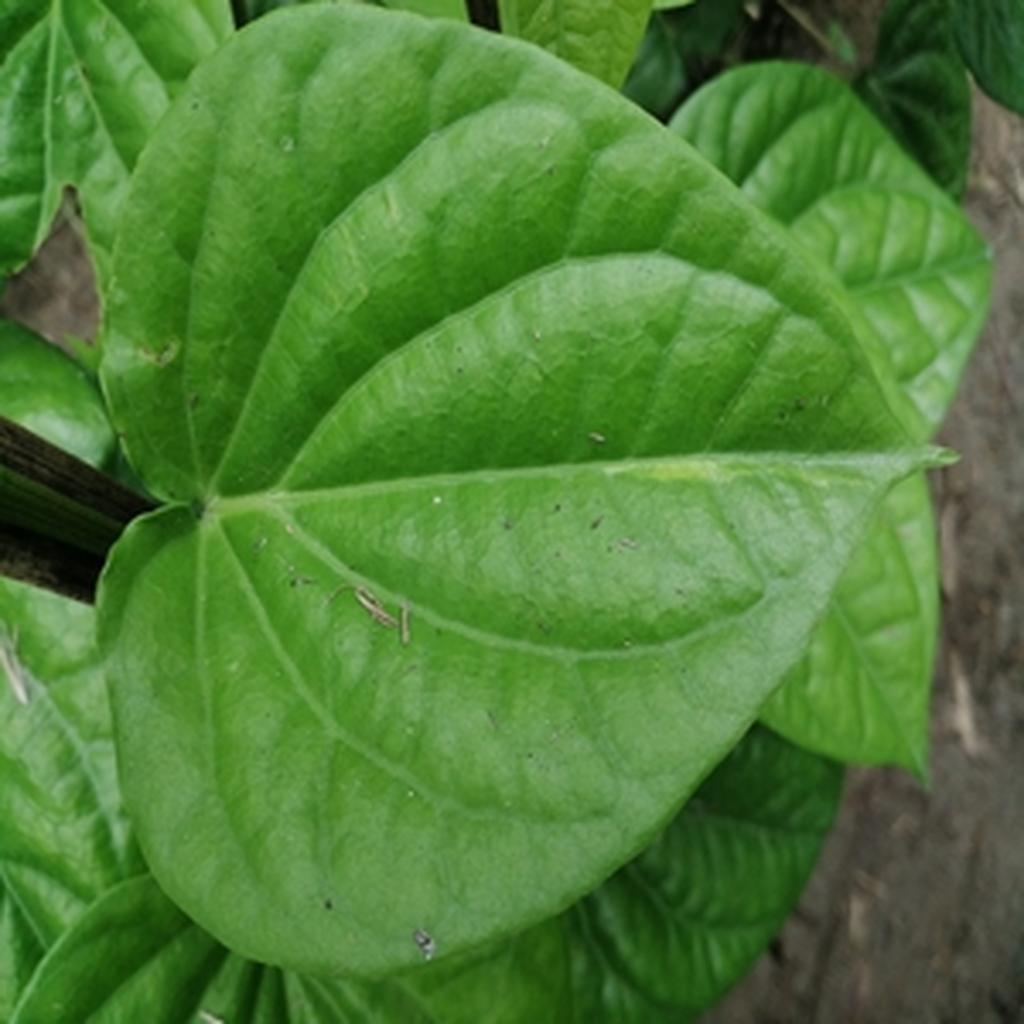
Label: Healthy_Leaf